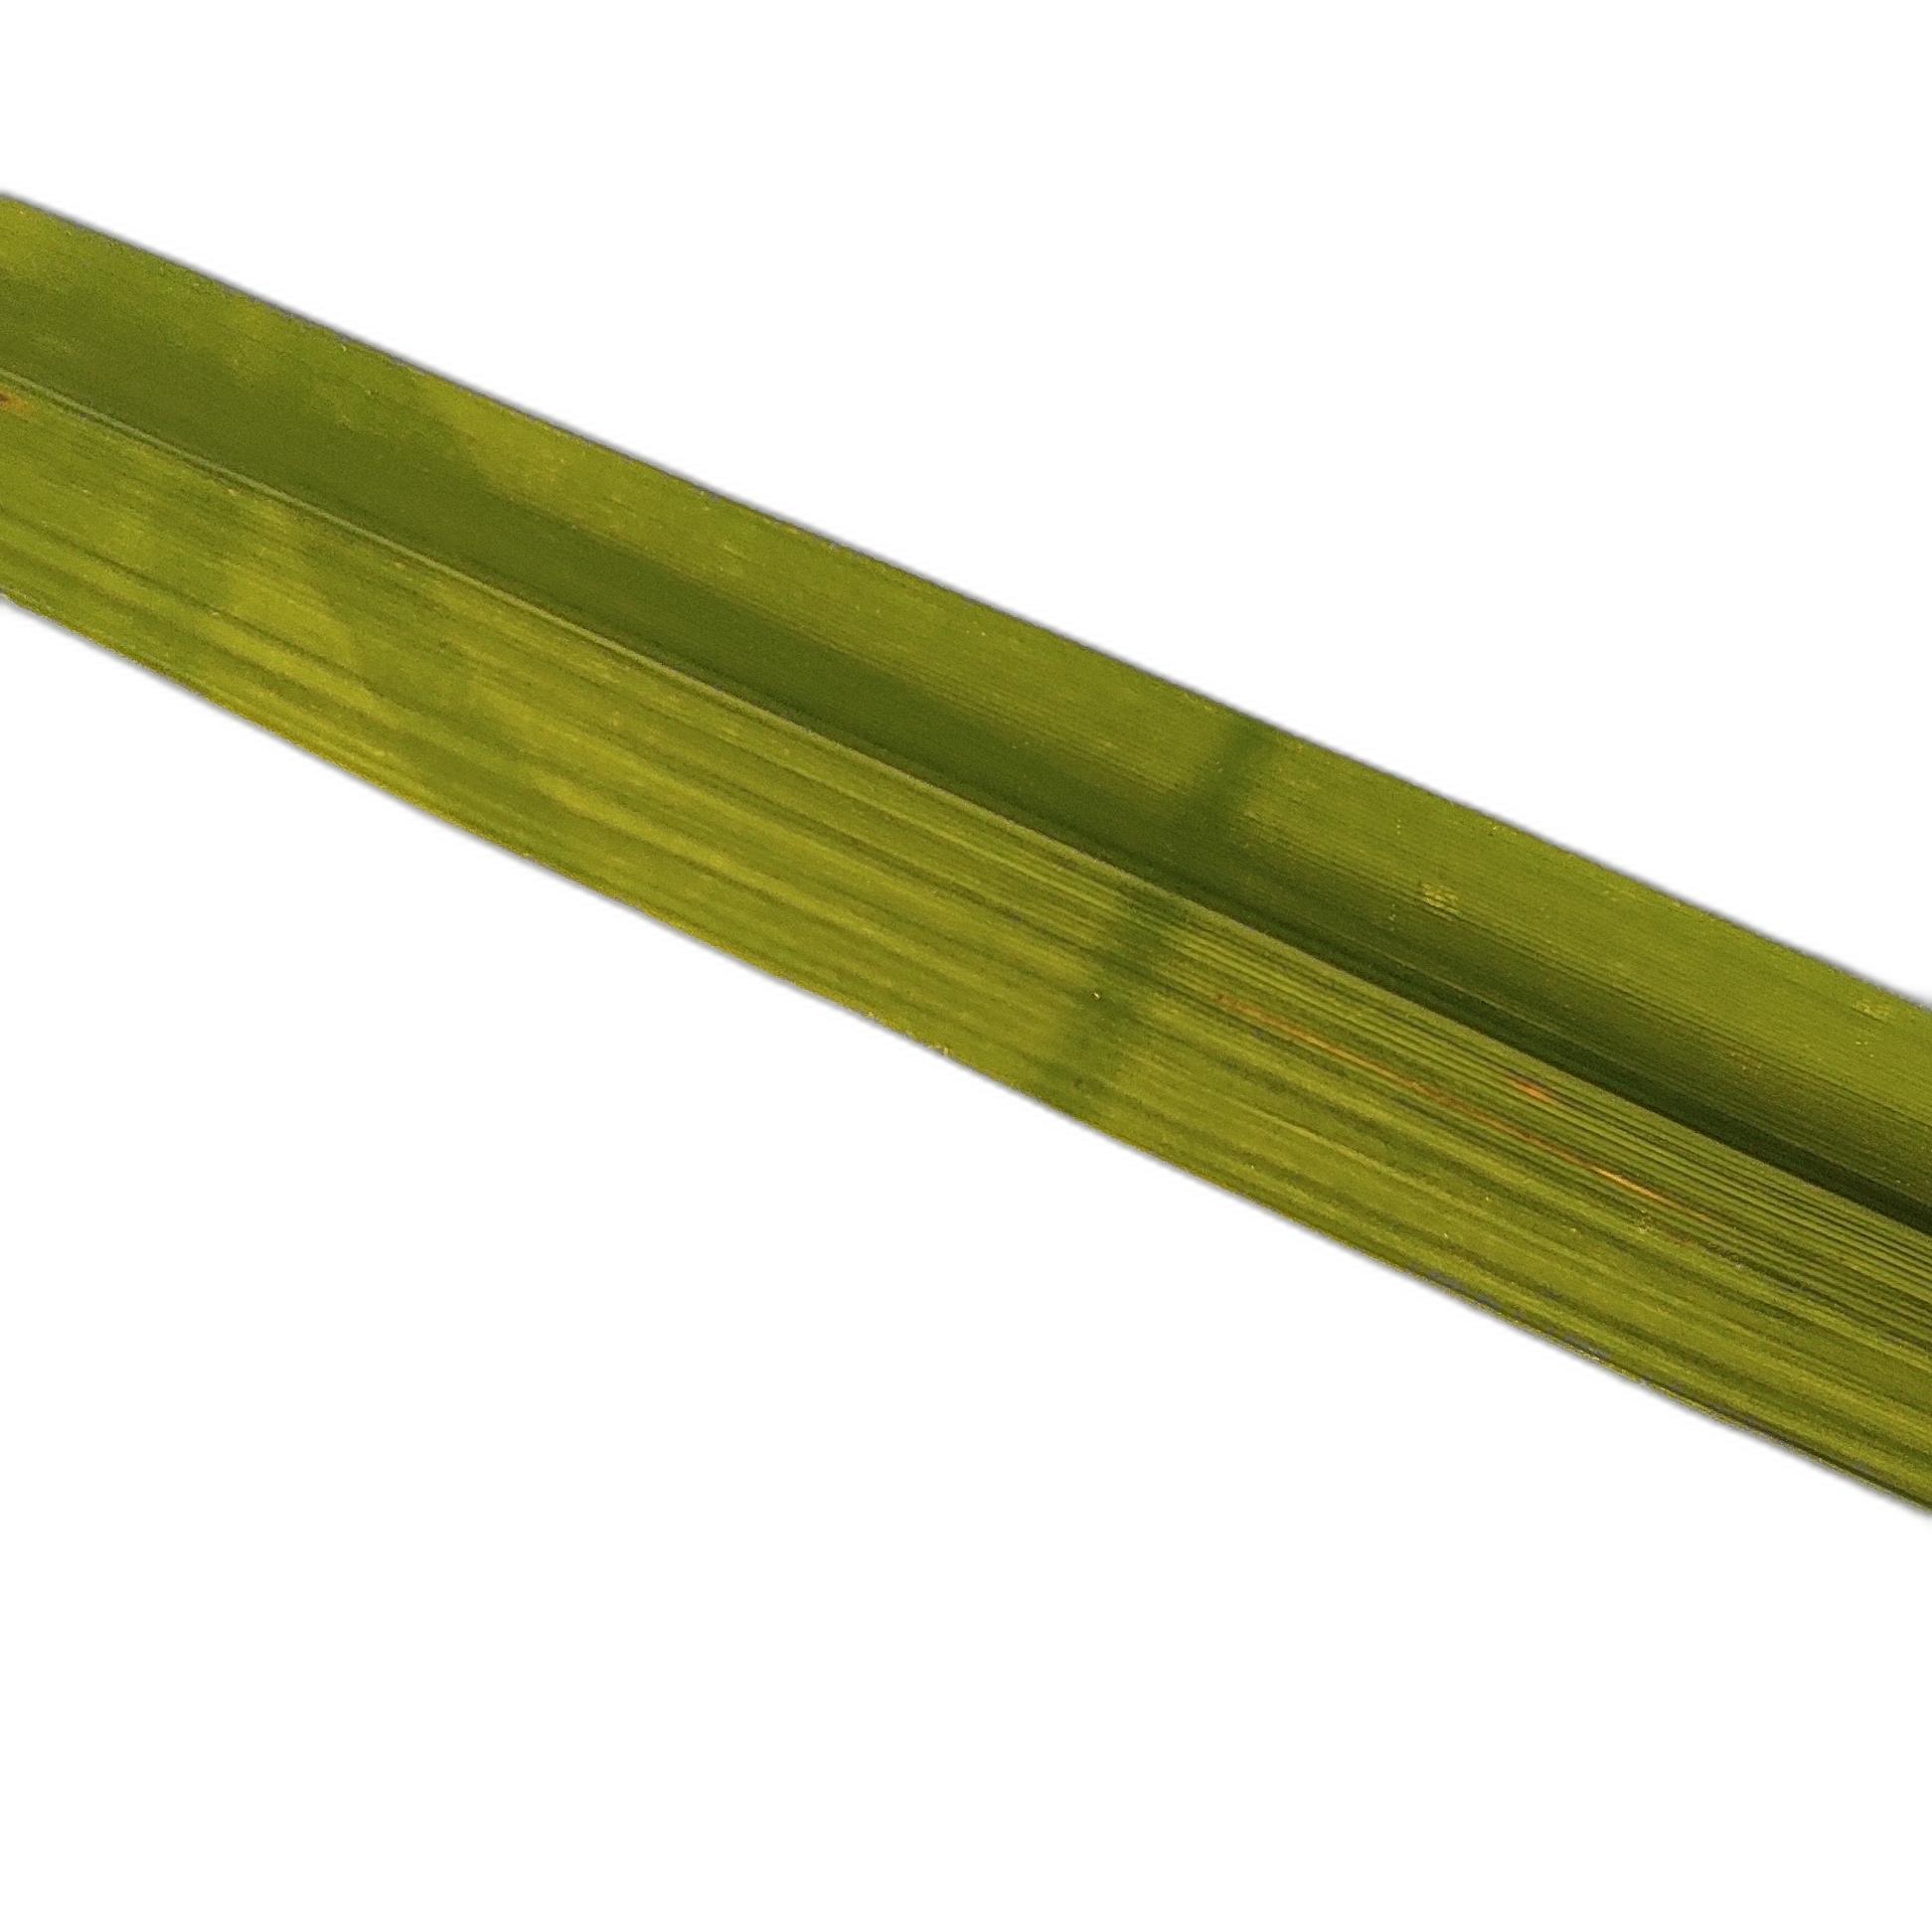
Label: Healthy